Adolf I von Nassau

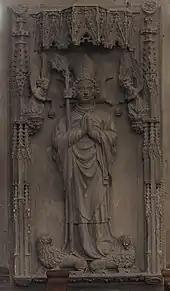
Cenotaph of Adolf I of Nassau in Mainz Cathedral

Adolf was born as son of Count Adolf I, the Count of Nassau-Wiesbaden-Idstein. His great-grandfather was Adolf, King of the Romans. When his uncle, Archbishop of Mainz died in 1371, he was chosen by the Cathedral chapter as his successor against Kuno II von Falkenstein; however, he had to yield to , the preferred candidate of Emperor Charles IV, who was appointed by Pope Gregory XI. Adolf was made Bishop of Speyer instead, a position freed up because moved from Speyer to the previous position of Johann and became Bishop of Strasbourg. When Johann died in 1373, the Mainz Cathedral chapter again supported Adolf, but on the request of Emperor Charles IV, Gregory XI appointed Louis of Meissen. However, Adolf had actual control over most of the Electorate of Mainz. After the death of Gregory XI, Adolf used the Western Schism and had himself confirmed by the Avignon pope Clement VII. In 1381, Adolf was accepted as archbishop of Mainz also by the Roman pope Urban VI and by Charles IV's successor as King of the Germans, Wenceslaus IV.